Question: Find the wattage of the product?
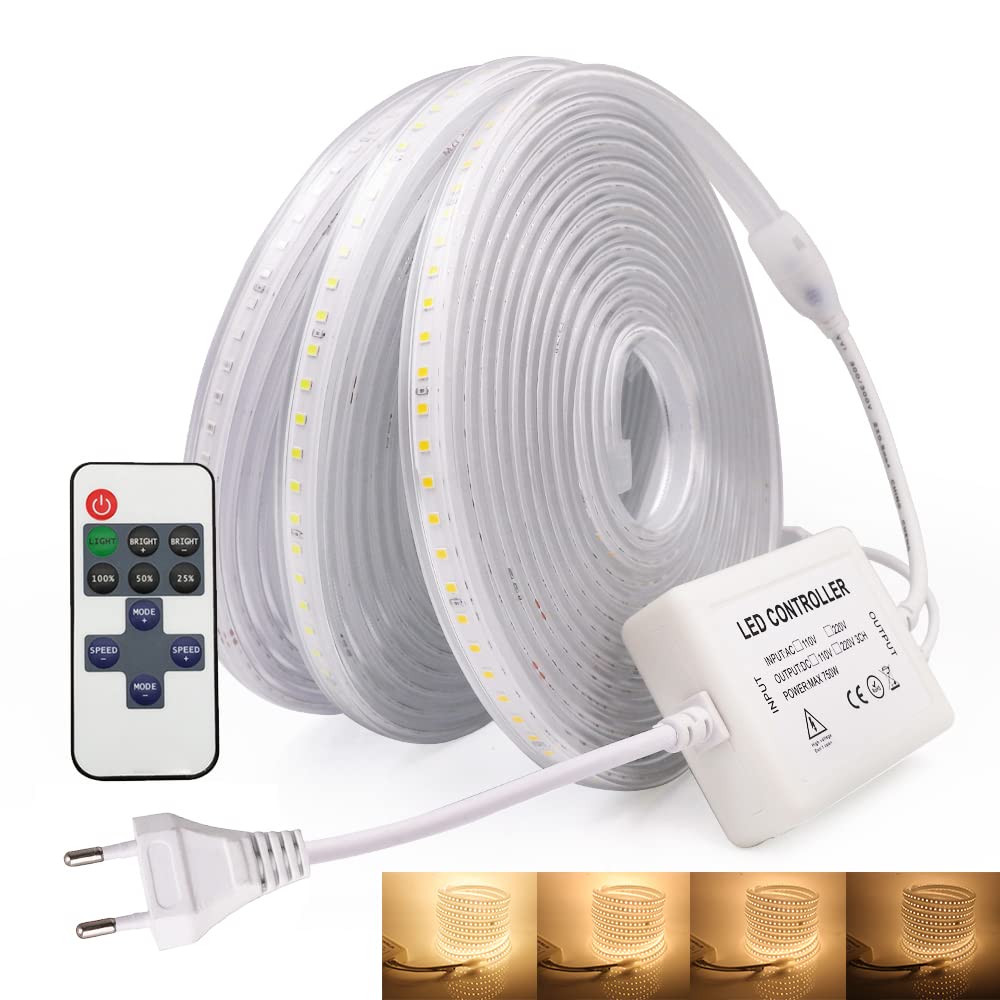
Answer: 750.0 watt